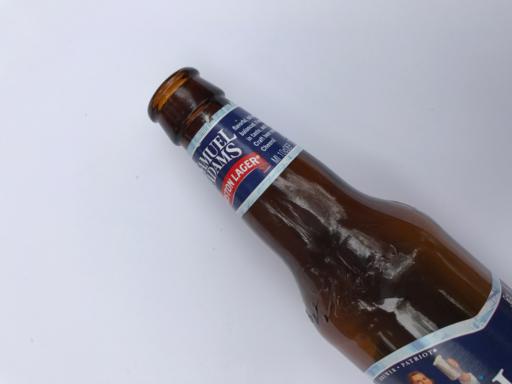
Waste category: glass